Roger Grimau

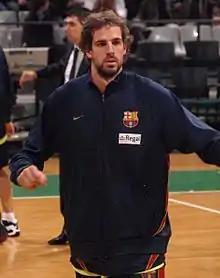
Grimau warming up with FC Barcelona

At Lleida, he propelled his team to the Liga ACB, Spanish basketball's premier division. He was the undoubted star of a young team which won promotion to the league. As well as being named an all-star in their promotion season, he also earned a move to his next club, FC Barcelona and with it, a call up to the Spain national team, with whom he won a gold medal at the 2001 Mediterranean Games.